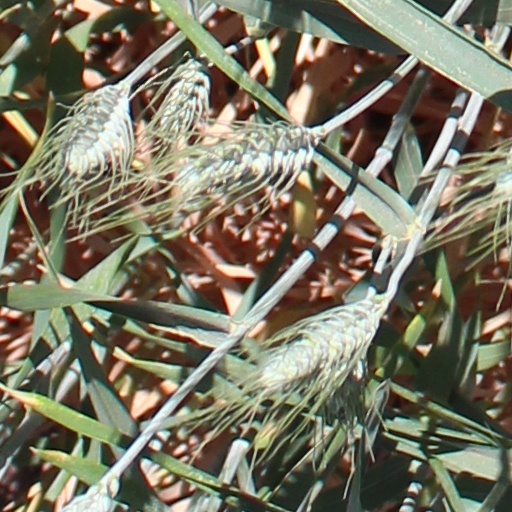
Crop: wheat